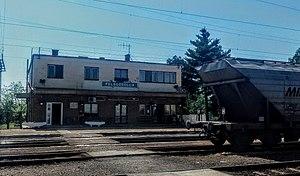
Felsőzsolca est une ville et une commune du comitat de Borsod-Abaúj-Zemplén en Hongrie.